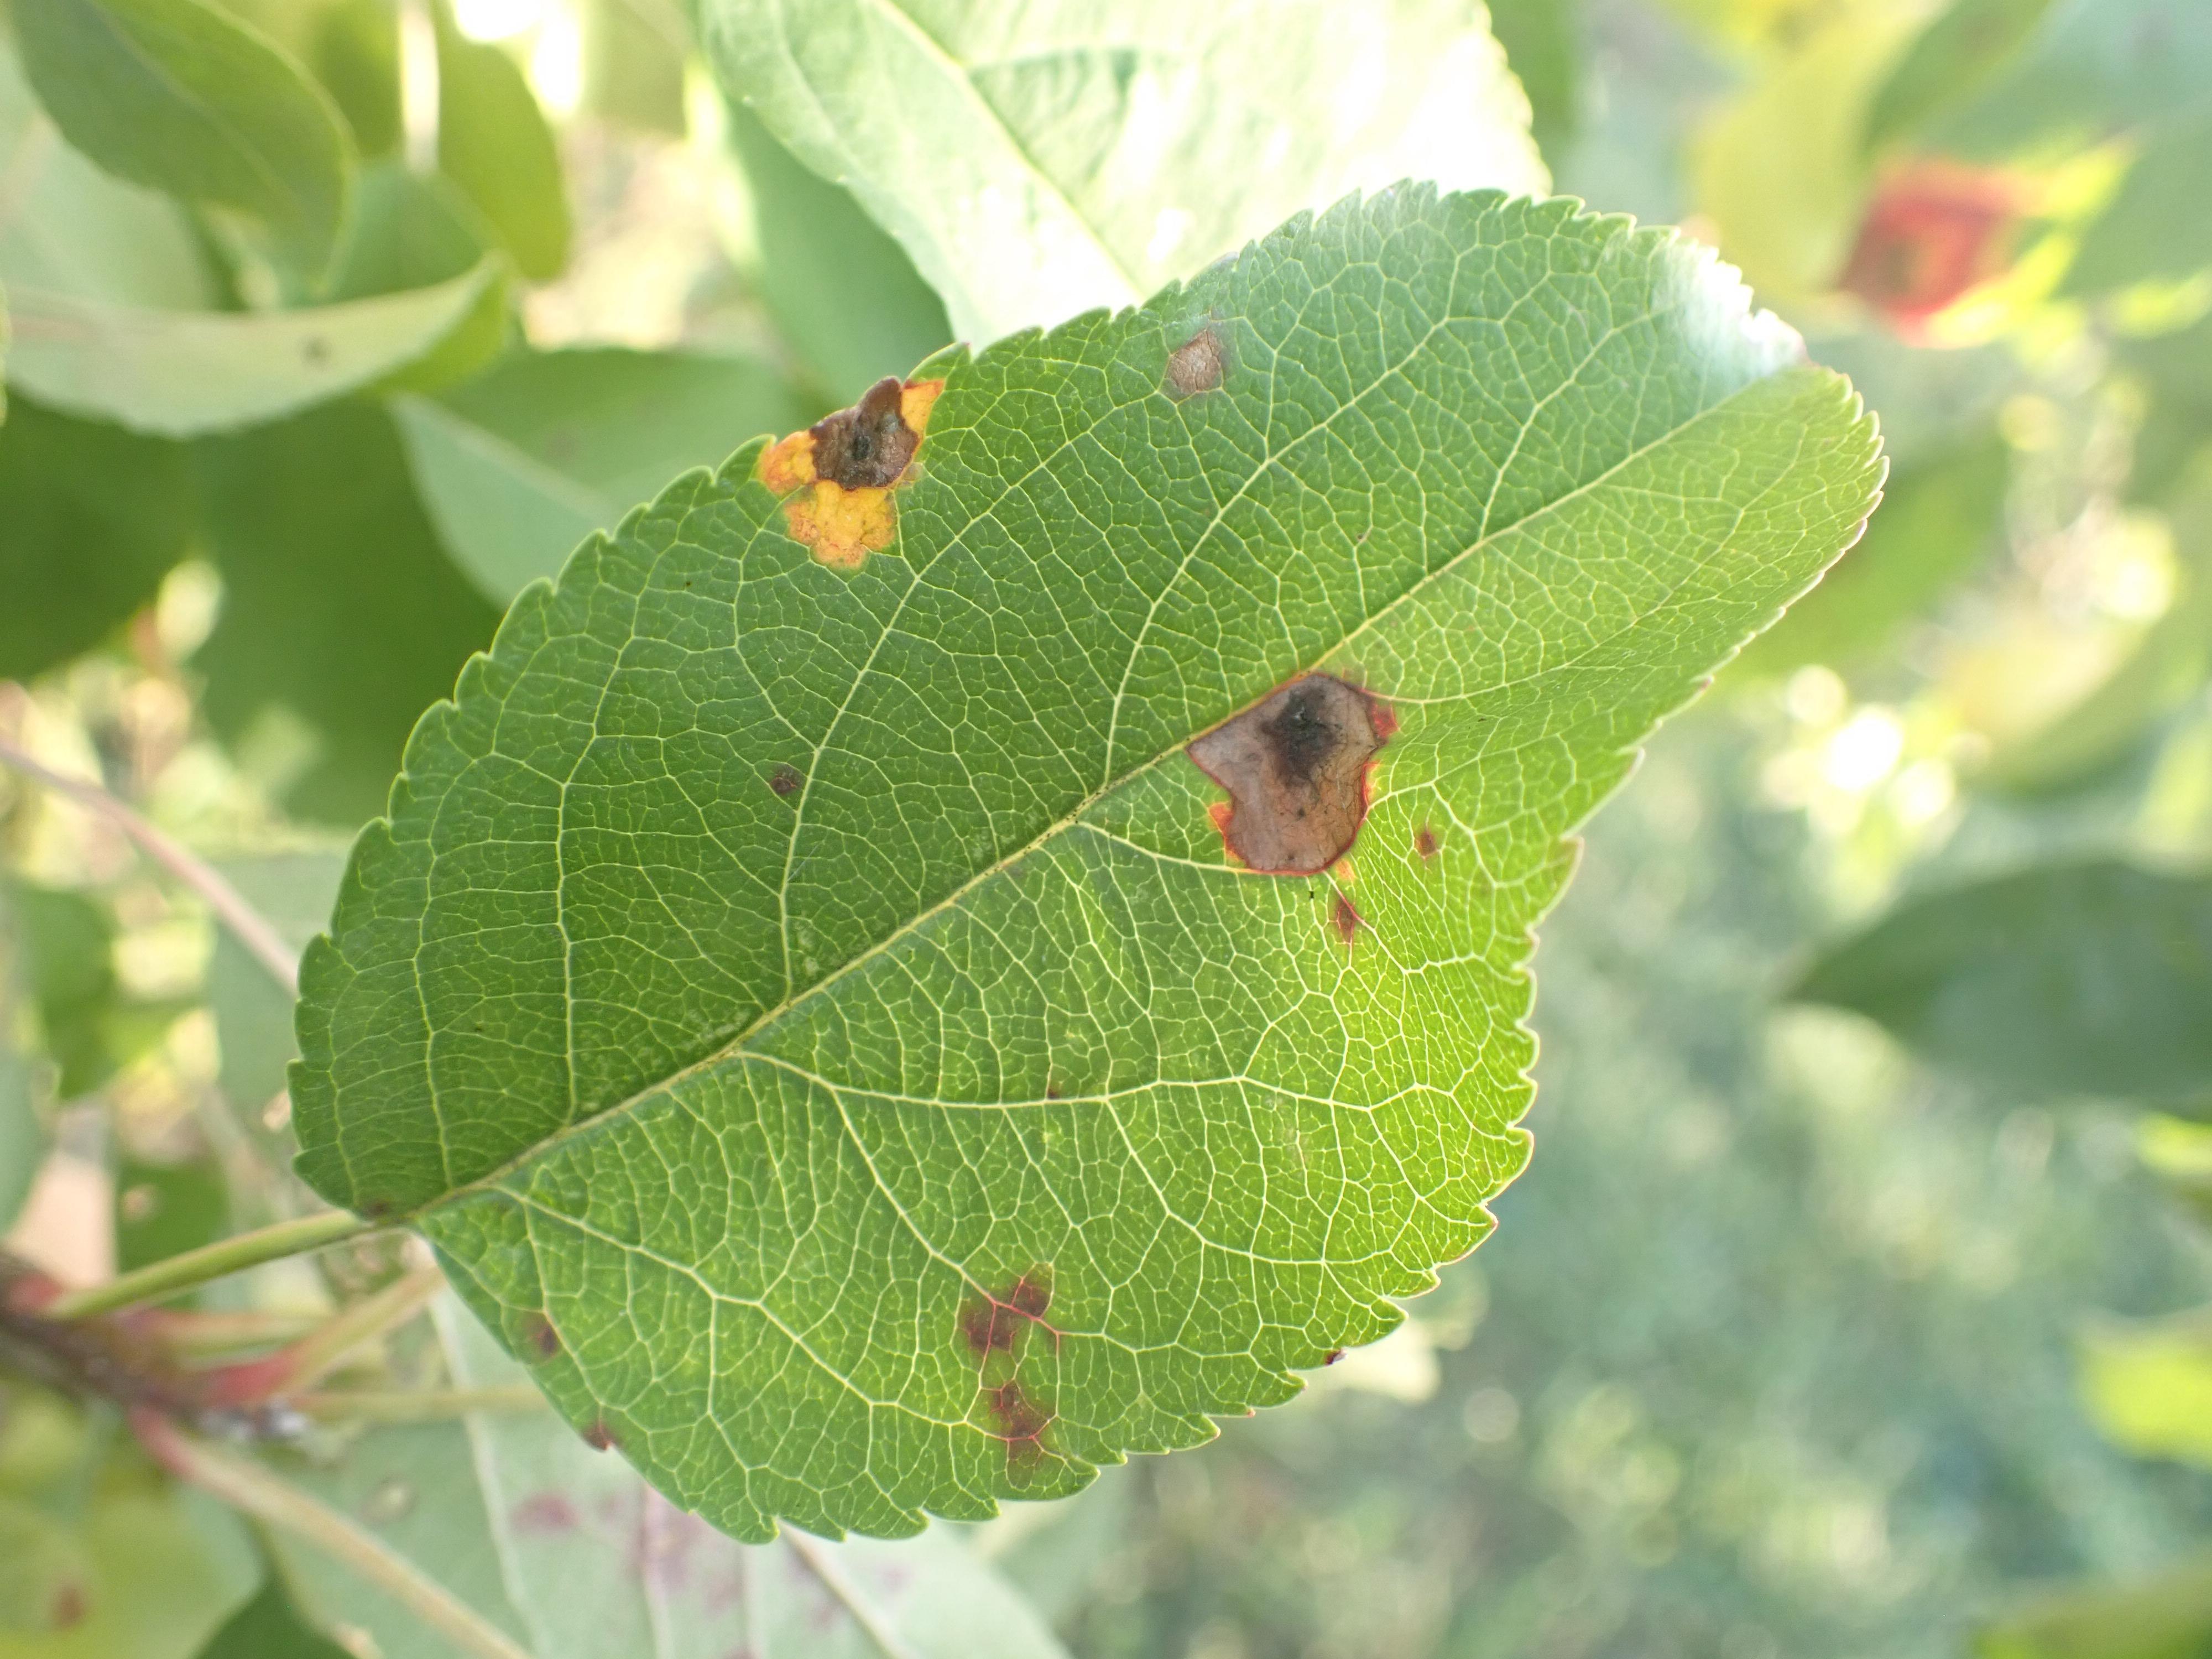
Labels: rust, complex